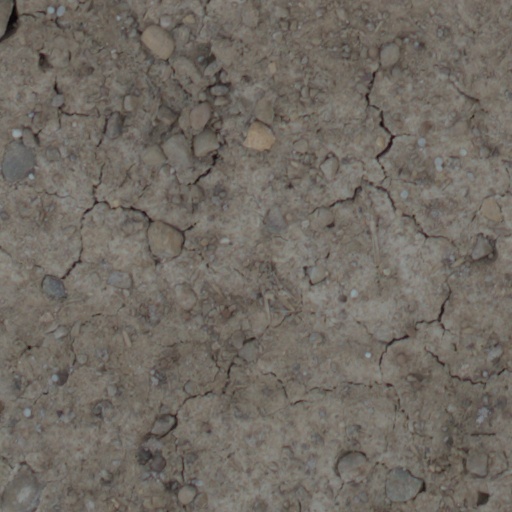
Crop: wheat